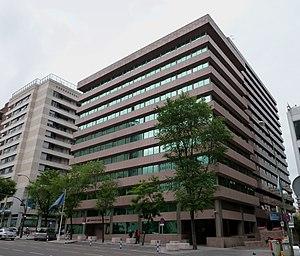
L'Organisation mondiale du tourisme est une institution spécialisée des Nations unies destinée à promouvoir et à développer le tourisme. L’OMT joue un rôle dans la promotion du développement du tourisme responsable, durable et accessible à tous, en veillant sur l'intérêt des pays en développement.